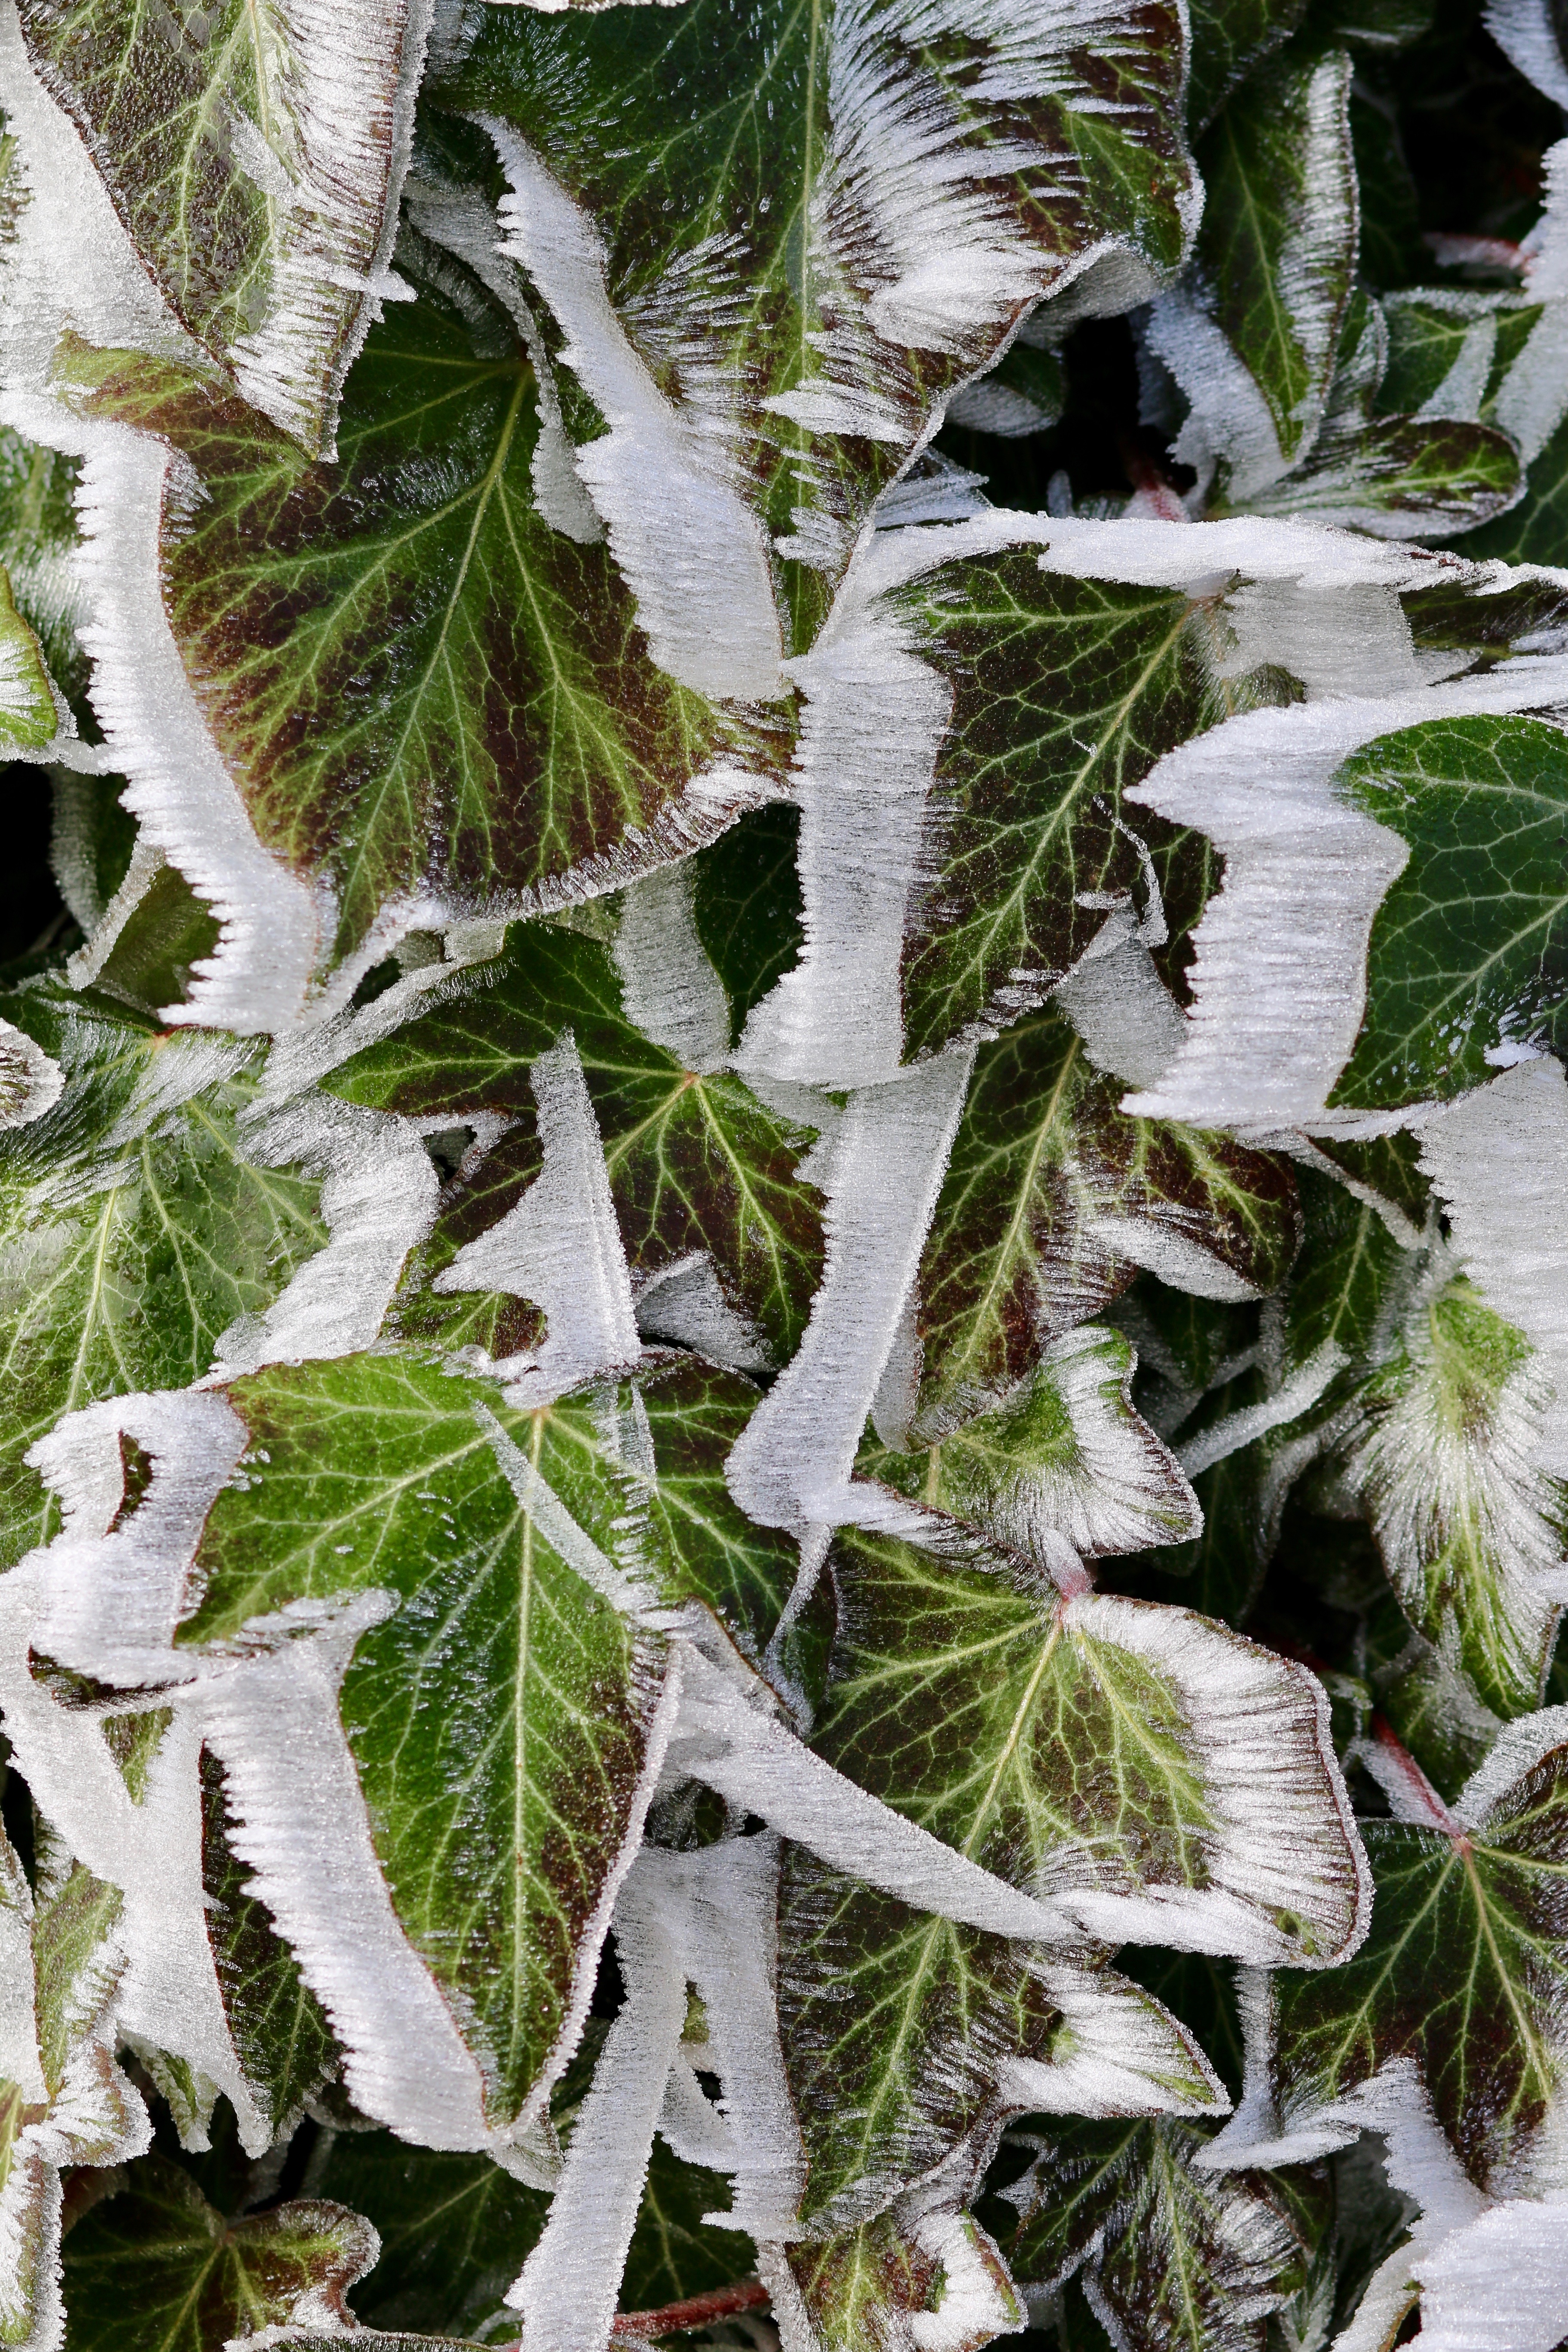
tree, branch, plant, leaf, flower, frost, food, produce, ivy, botany, frozen, garden, flora, eiskristalle, flowering plant, land plant, bombycidae